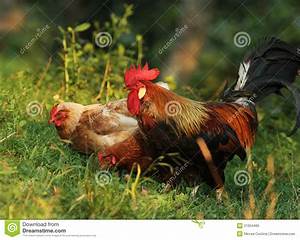
Label: chicken